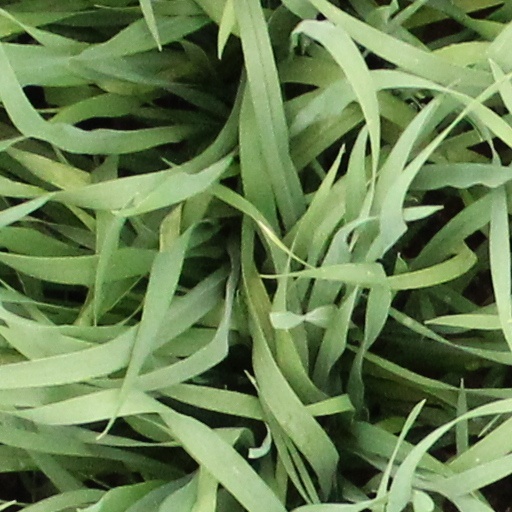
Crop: wheat